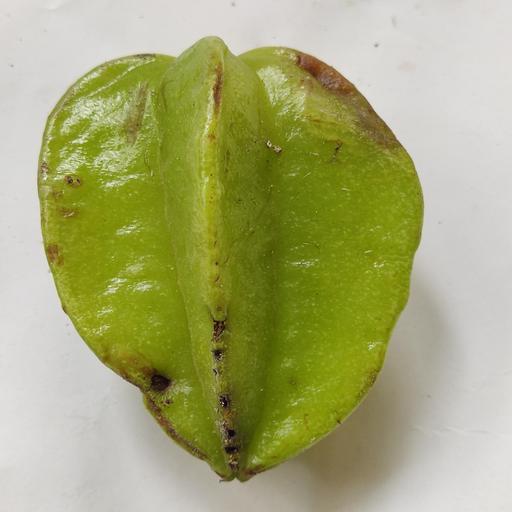
Crop type: Carambola